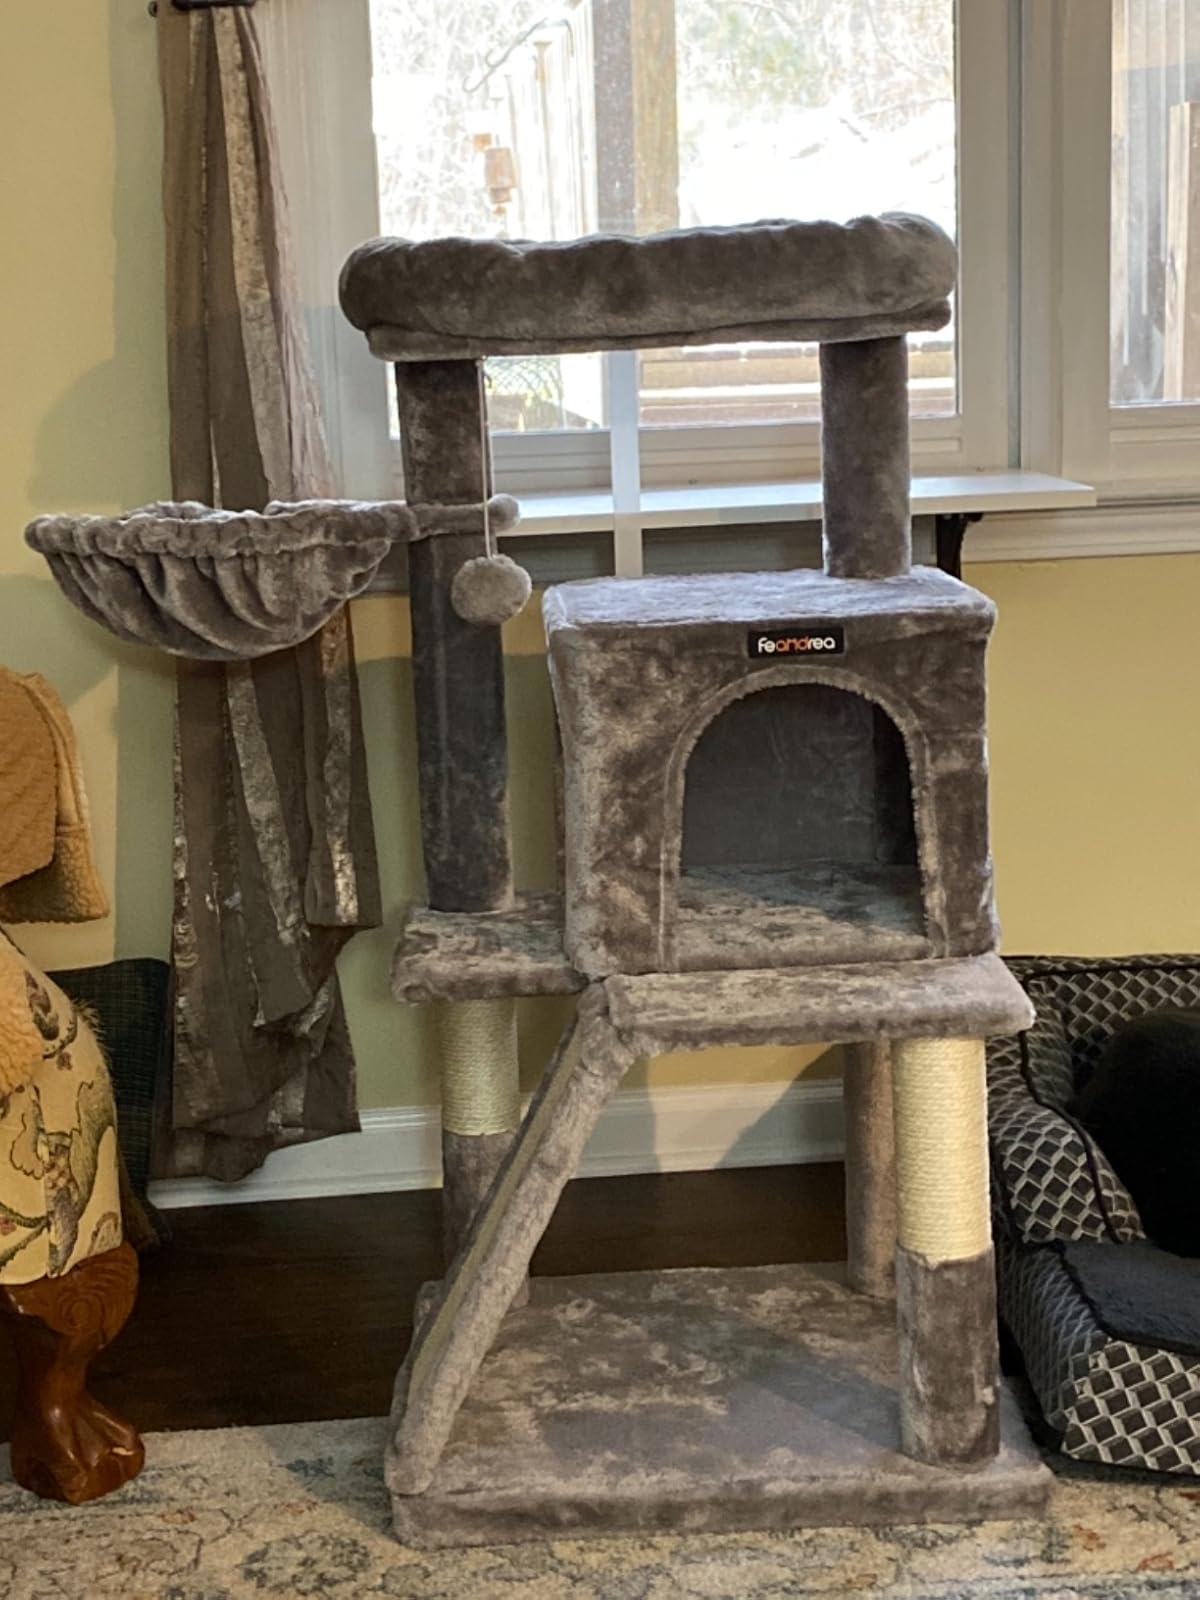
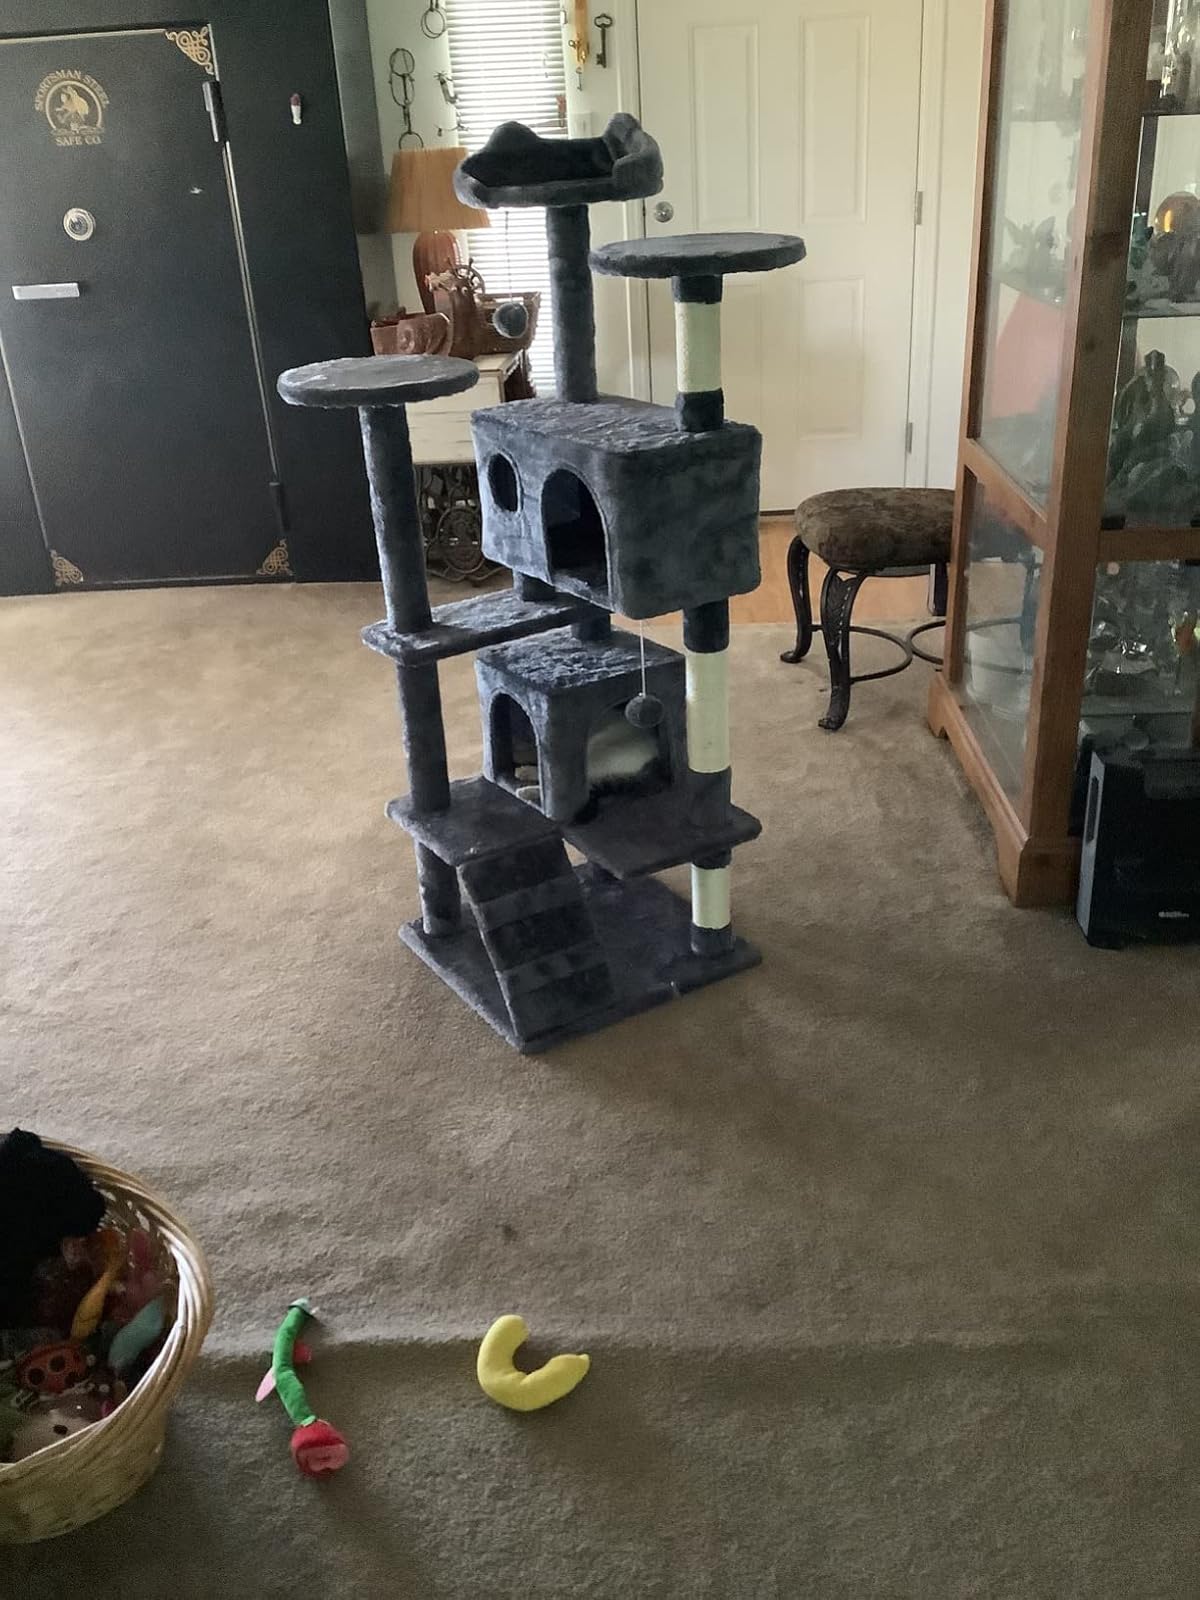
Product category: items_cat tree
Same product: no